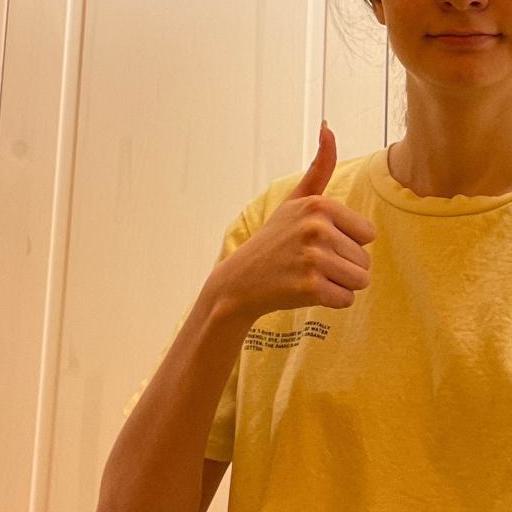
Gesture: like